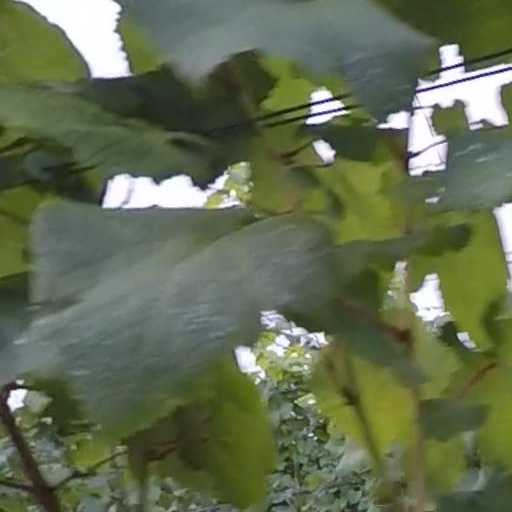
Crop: grape